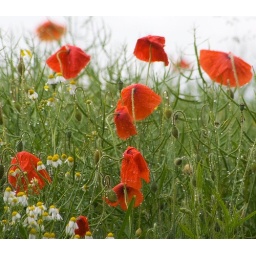
Poppies in the field at the top of our road once the rain of the last couple of days had finally stopped